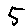
Label: 5